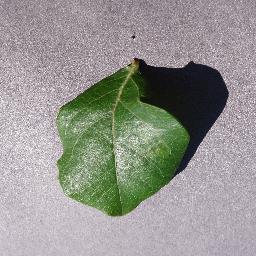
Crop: blueberry
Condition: healthy